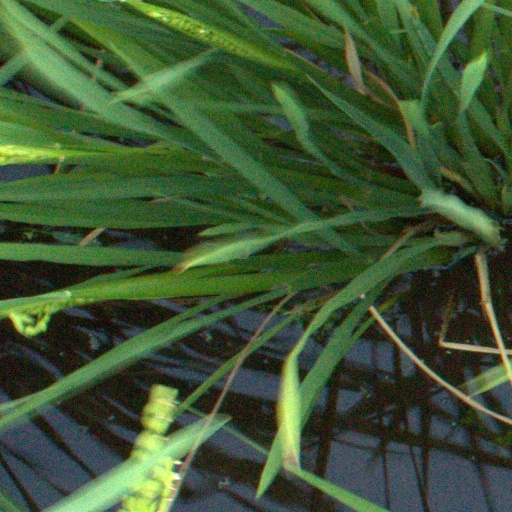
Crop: rice